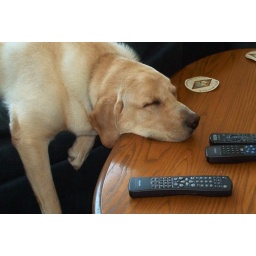
Our dog Bull sleeping on the couch in the living room